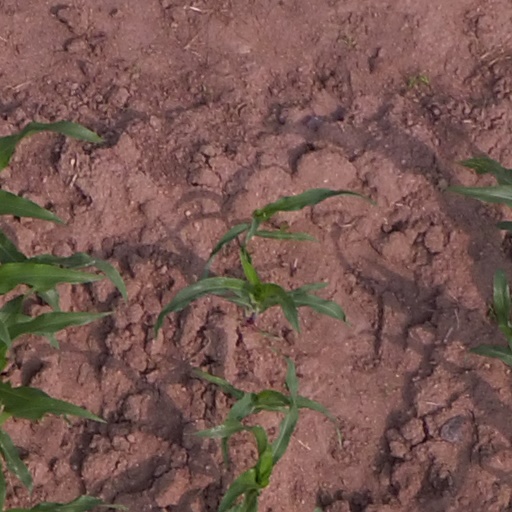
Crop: maize; corn